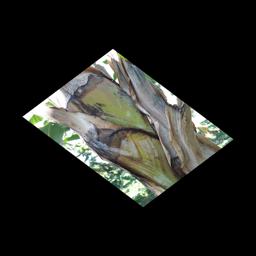
Label: BACTERIAL SOFT ROT